Hermès

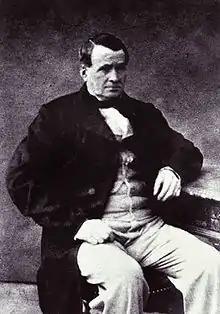
Thierry Hermès, founder of Hermès

Thierry Hermès was born in Krefeld, Germany, to a French father and a German mother. The family moved to France in 1828. In 1837, Hermès first established a harness workshop in the Grands Boulevards quarter of Paris, dedicated to serving European noblemen. He created high-quality wrought harnesses and bridles for the carriage trade, winning several awards including the first prize in its class in 1855, and again in 1867, at the Expositions Universelles in Paris.